Christchurch mosque shootings

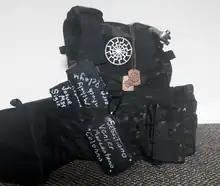
Plate carrier and magazines, as well as the bluetooth speaker used to play music during the shootings. A velcro patch with the black sun is affixed to the plate carrier. The dog tags portray variations of the Celtic cross and swastika.

The guns and magazines used were covered in white writing naming historical events, people, and motifs related to historical conflicts, wars, and battles between Muslims and European Christians; as well as the names of recent Islamic terrorist attack victims and the names of far-right attackers. The markings white supremacist slogans such as the anti-Muslim phrase "Remove Kebab" and the number "14", a reference to Fourteen Words.